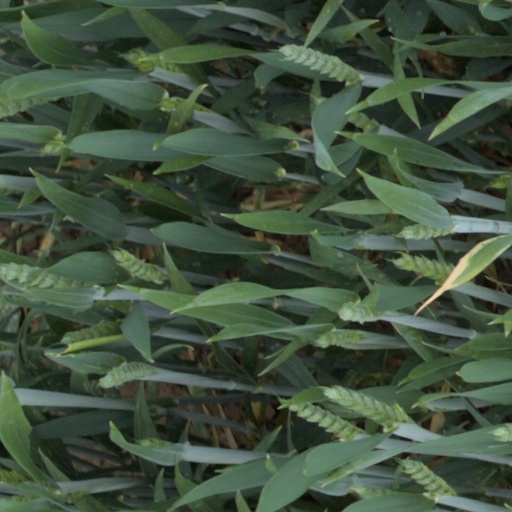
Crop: wheat